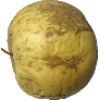
Label: golden_apple